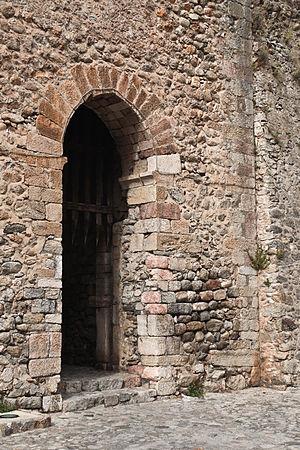
Remparts (ClasséClasséClassé) This building is indexed in the Base Mérimée, a database of architectural heritage maintained by the French Ministry of Culture,